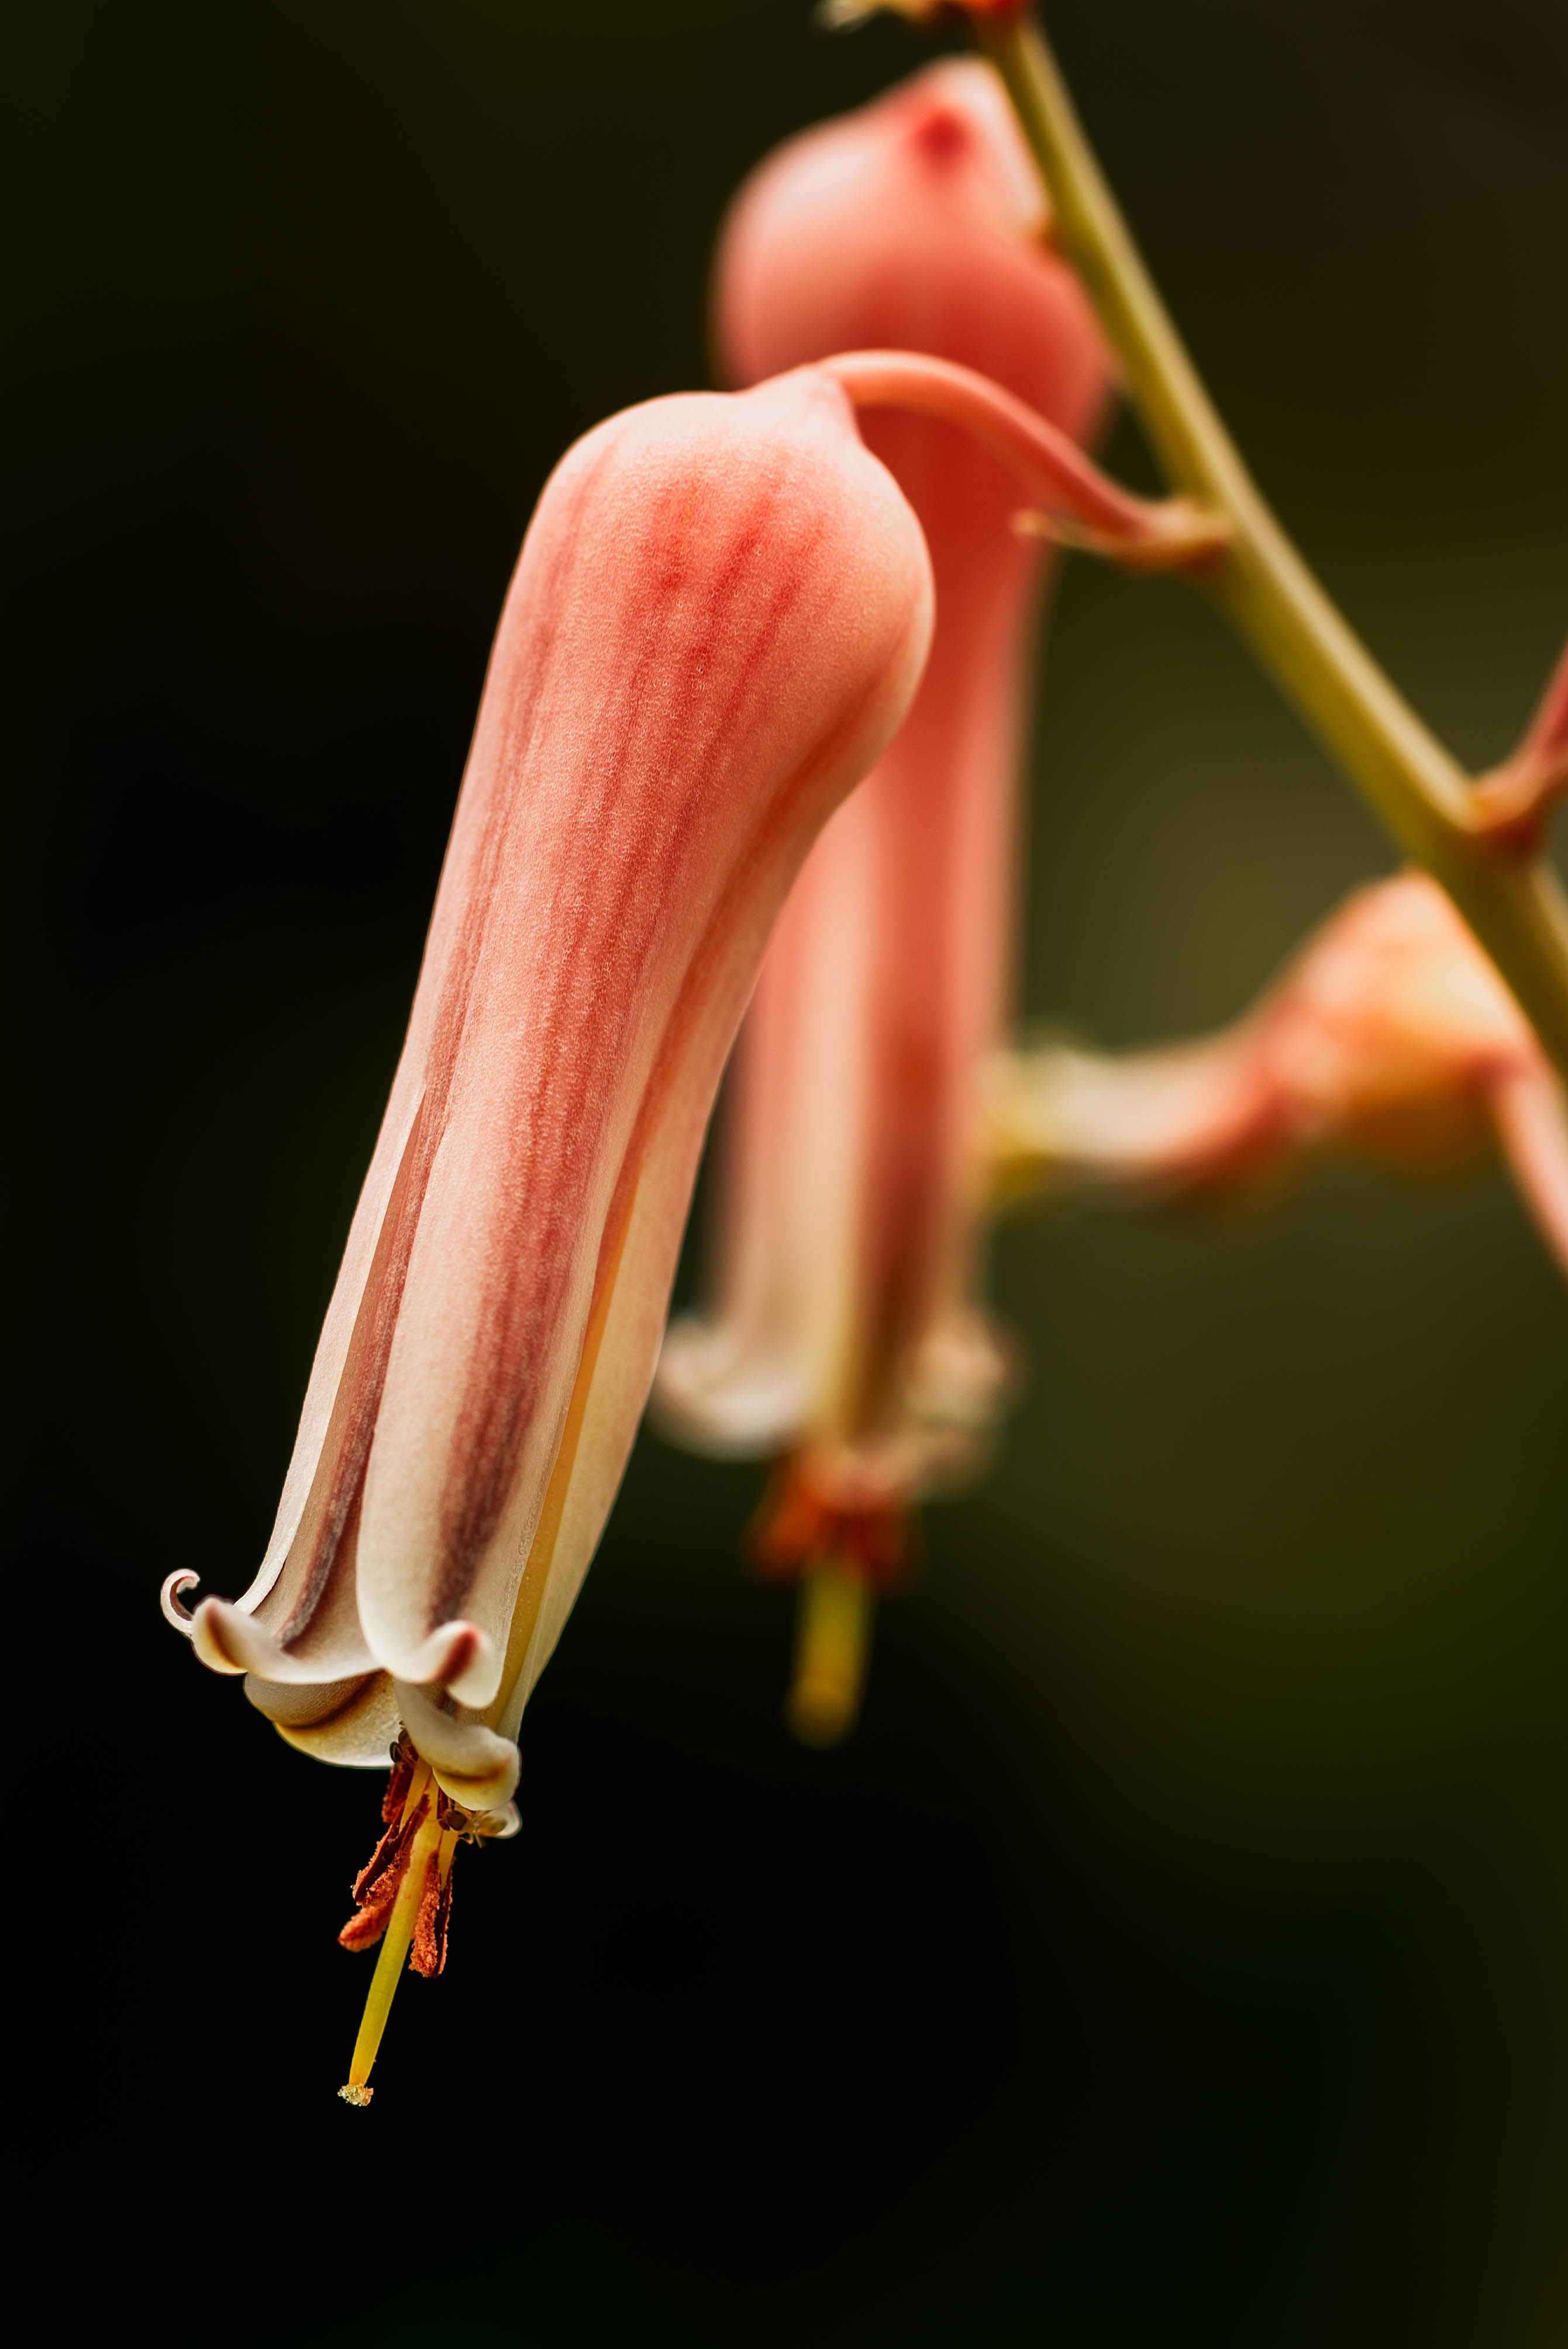
bird, plant, flower, red, beak, nikon, fauna, close up, publicdomain, flamingo, d750, water bird, macro photography, plant stem